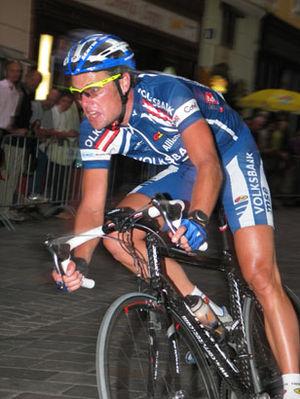
Christian Pömer est un coureur cycliste et directeur sportif autrichien. Coureur durant les années 2000, il est directeur sportif de l'équipe Bora-Hansgrohe depuis 2013.